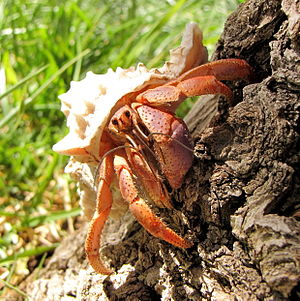
Coenobita
Karibisk eremitkrebs
Karibisk eremitkrebs
Slægten Coenobita indeholder 16 arter af landlevende eremitkrebs. De forekommer kun i troperne.